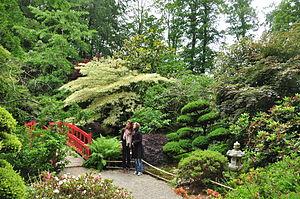
Au Parc Botanique de Haute Bretagne
Le département d'Ille-et-Vilaine est l’un des quatre départements de la région Bretagne. Il porte le numéro 35 dans la numérotation départementale française. Il est situé dans l’est de la région Bretagne et fait partie de la Haute-Bretagne. La population totale, de 1 060 199 habitants en 2017, est en augmentation depuis plusieurs décennies. Rennes est le chef-lieu de département et préfecture de la région Bretagne. Le département compte 333 communes.
Le Pays de Fougères regroupait cinq communautés de communes, mais ne compte plus depuis 2016 que deux intercommunalités :